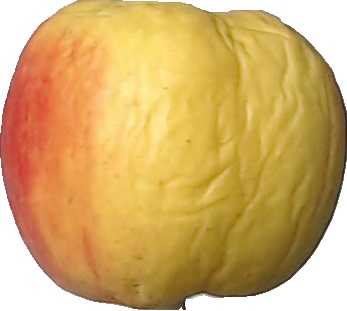
Label: apple_red_yellow_1